Leopold Cassella

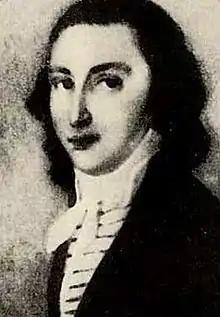
Leopold Cassella

Leopold Cassella (born 8 December 1766 in Friedberg, Hesse, died 25 March 1847 in Frankfurt) was a German businessman, known for having founded the company Cassella, one of many predecessor companies of today's Sanofi.